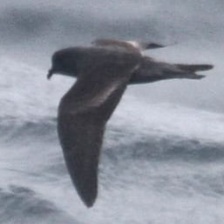
Species: ASHY STORM PETREL
Scientific name: OCEANODROMA HOMOCHROA